Kutztown Golden Bears

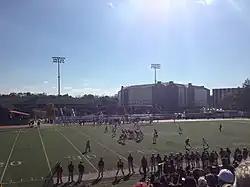
Kutztown Golden Bears playing East Stroudsburg at University Field, later renamed Andre Reed Stadium in honor of Kutztown alumnus Andre Reed, in October 2013

The Kutztown University football team is led by coach Jim Clements. Clements led the Golden Bears to the 2021 PSAC East title and PSAC championship. In 2023, Kutztown made its deepest NCAA DII Championship tournament run in program history, reaching the national semifinals. Clements came to Kutztown after serving as the head coach at Division III Delaware Valley College for eight years. He is the winningest coach in Delaware Valley history with an overall record of 66–24 from 2006 to 2013, including a perfect 10–0 regular season in 2011. He earned four Middle Atlantic Conference (MAC) championships (2008–11) and three NCAA second round appearances (2009–11).